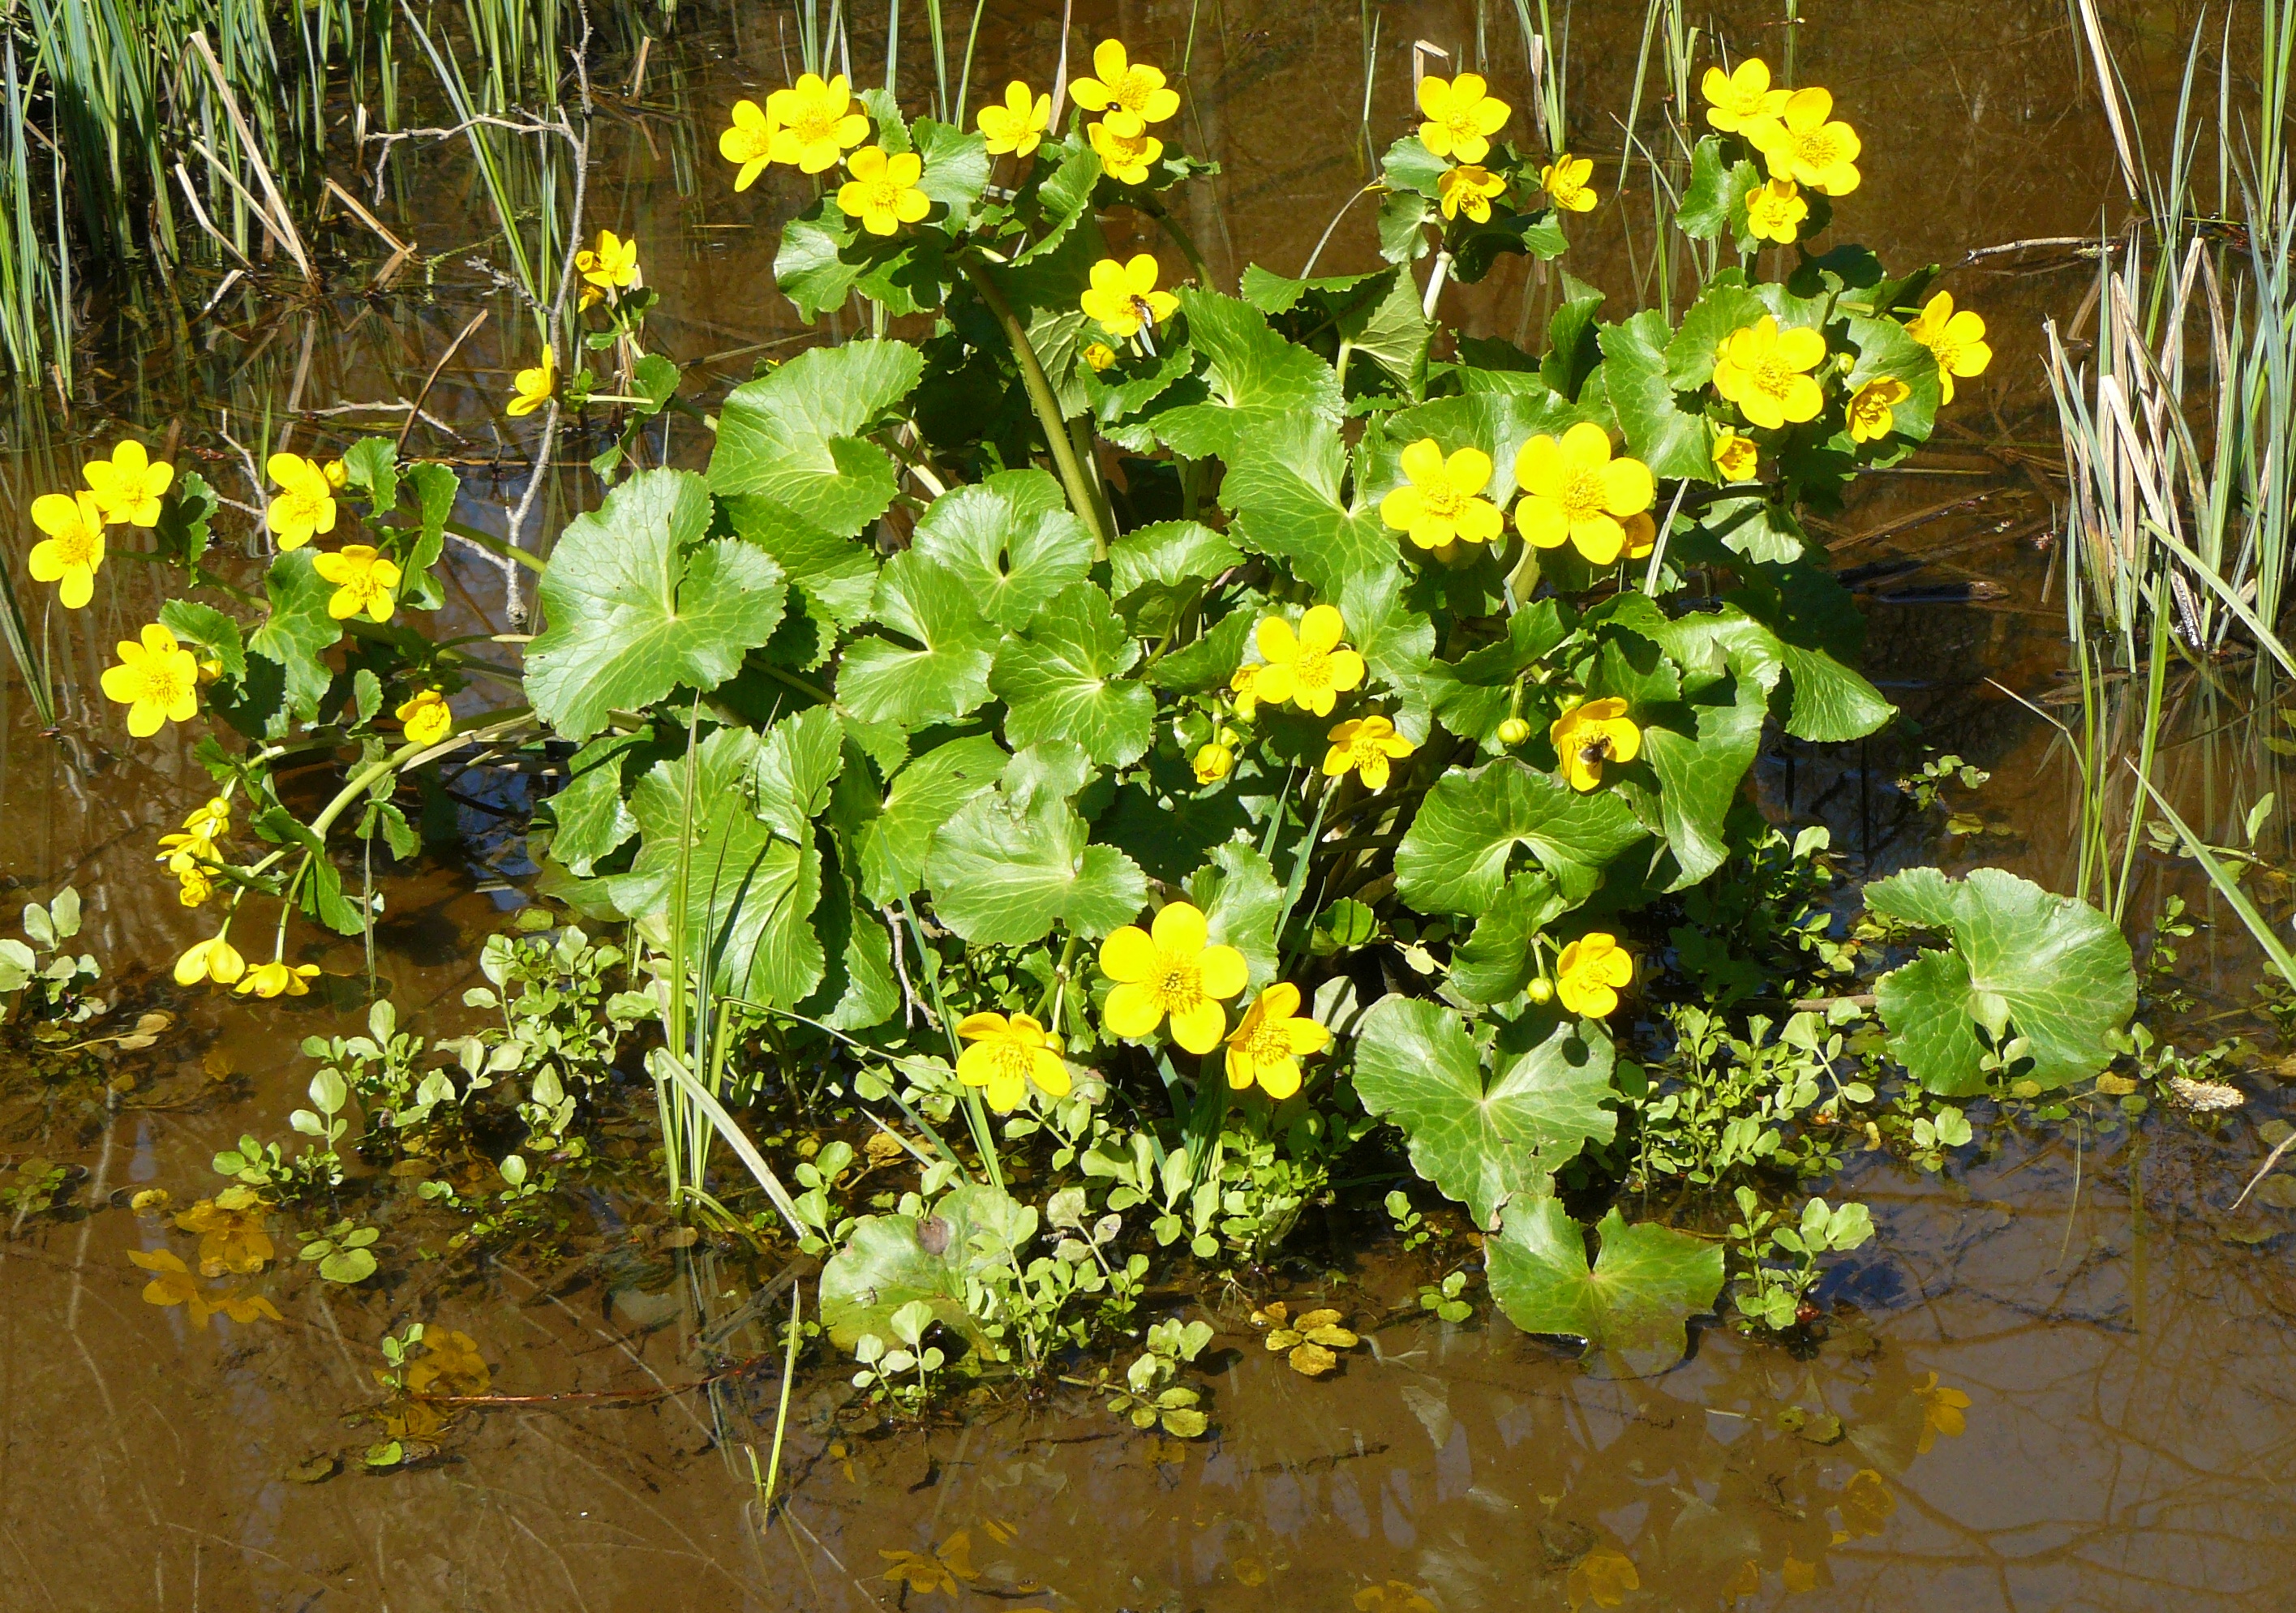
trees, flower, flowering plant, kingcup, plant, yellow, buttercup, pond, lesser celandine, wildflower, groundcover, aquatic plant, annual plant, wood sorrel family, water lily, wetland, herbaceous plant, primula, cinquefoil